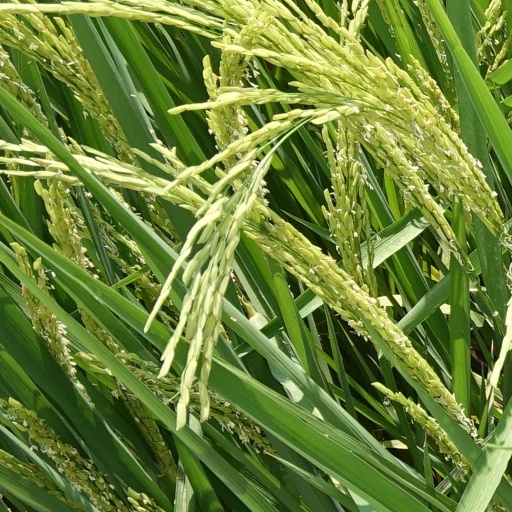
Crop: rice